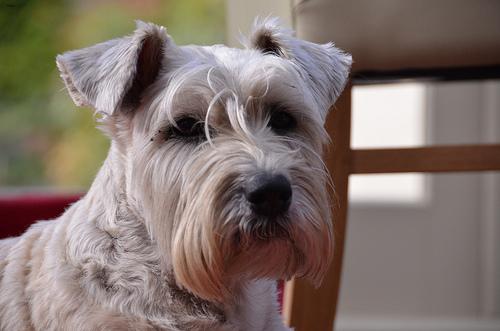
Breed: wheaten terrier